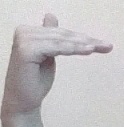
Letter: khaa